Punaʻauia

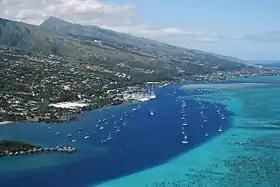
Punaauia, in the southern suburbs of Papeete

Punaauia is a commune in the suburbs of Papeete in French Polynesia, an overseas territory of France in the Pacific Ocean. Punaauia is located on the island of Tahiti, in the administrative subdivision of the Windward Islands, themselves part of the Society Islands. In the late 1890s, the French painter Paul Gauguin lived in Punaauia. Here he painted his masterpiece "Where Do We Come From? What Are We? Where Are We Going?". The commune borders Faʻaʻā on the north and Pāea on the south.